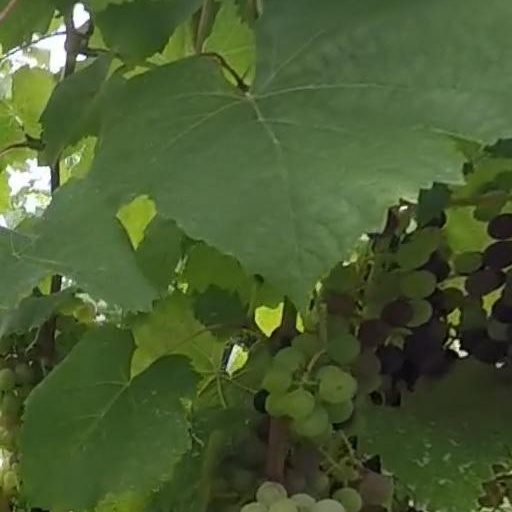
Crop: grape